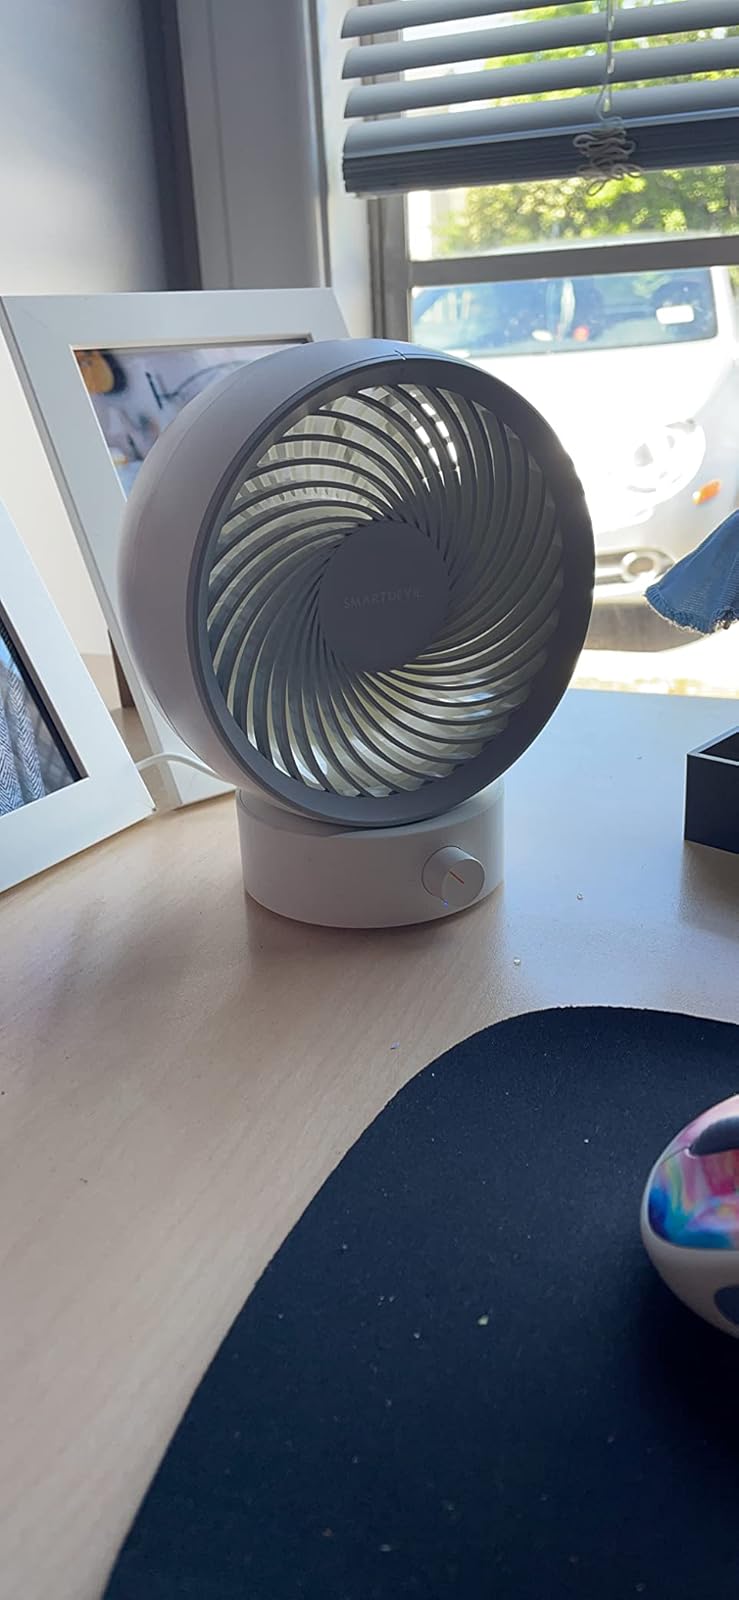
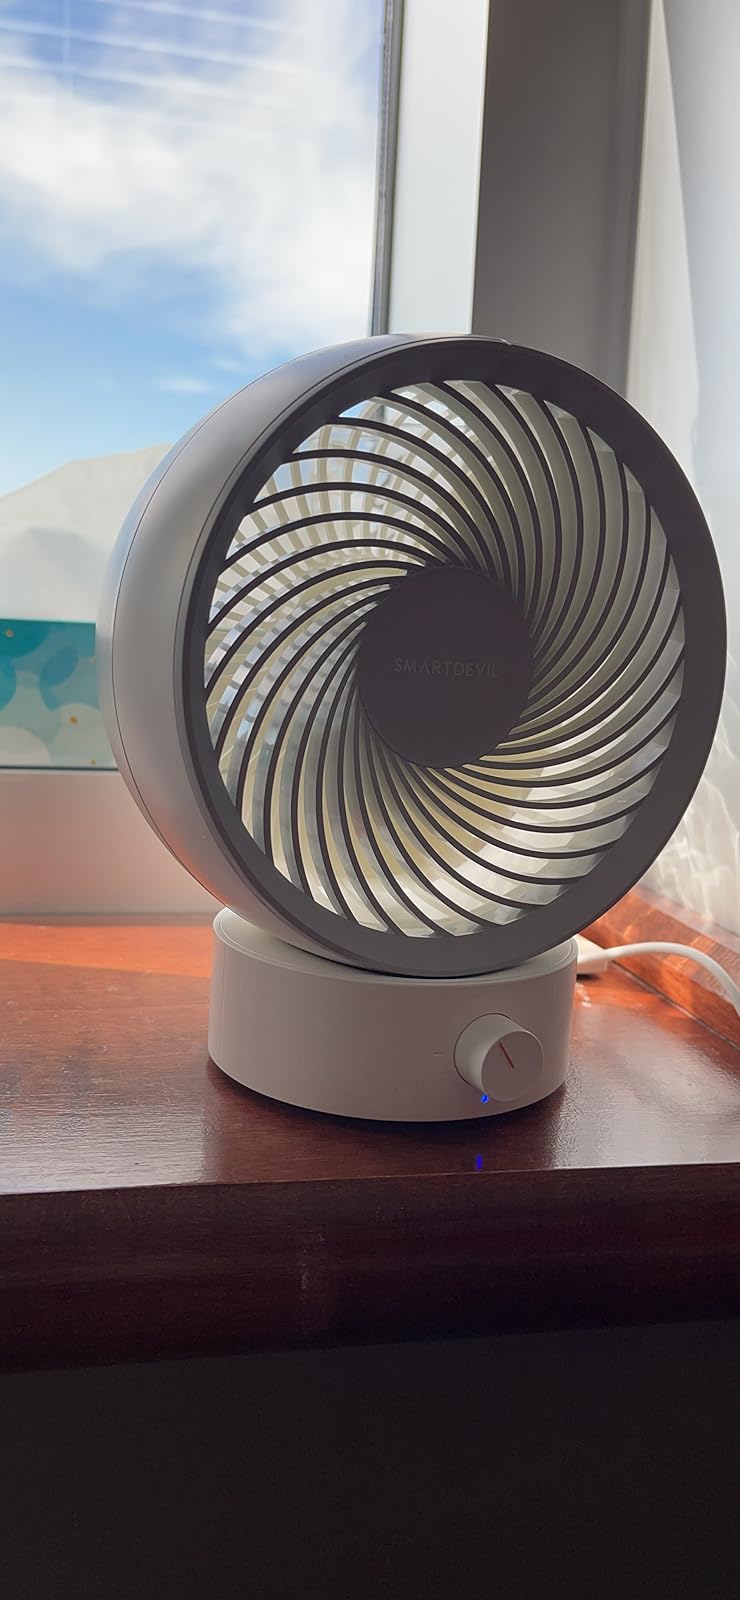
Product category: fan
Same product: yes